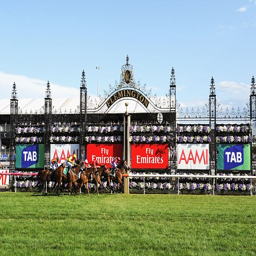
sports facility has been hosting a city and has a capacity of 120,000 for the big race